Rushin' Ballet

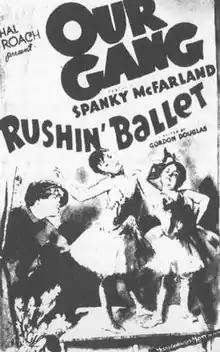
Film poster

Rushin' Ballet is a 1937 "Our Gang" short comedy film directed by Gordon Douglas. It was the 154th "Our Gang" short to be released.